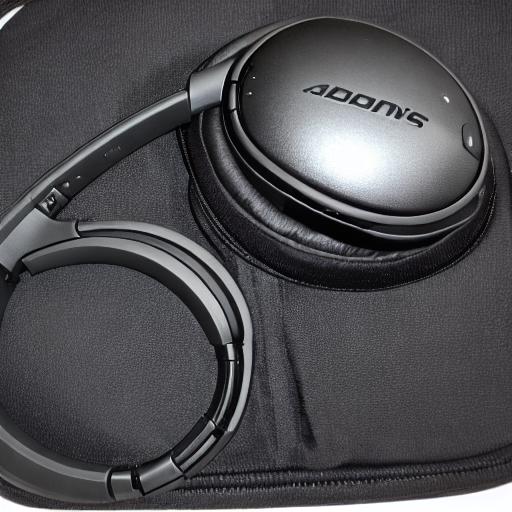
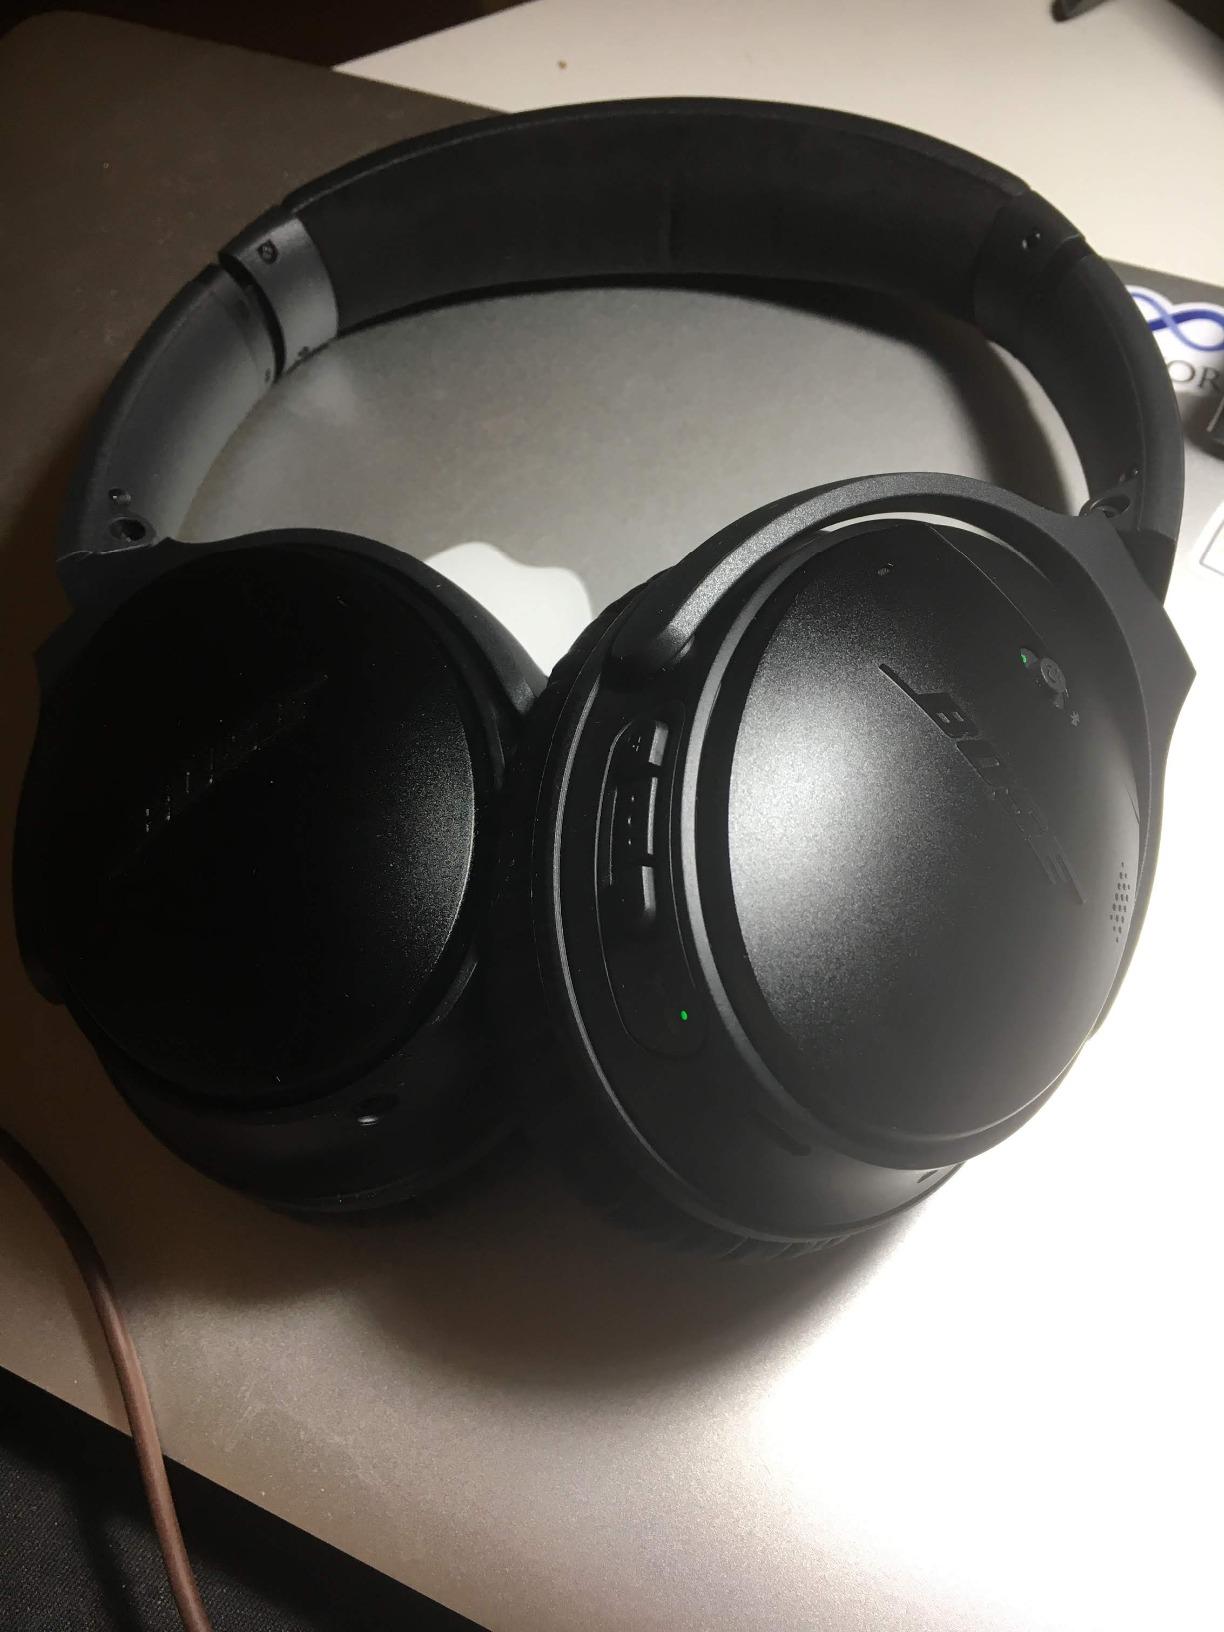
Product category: headphones
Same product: no